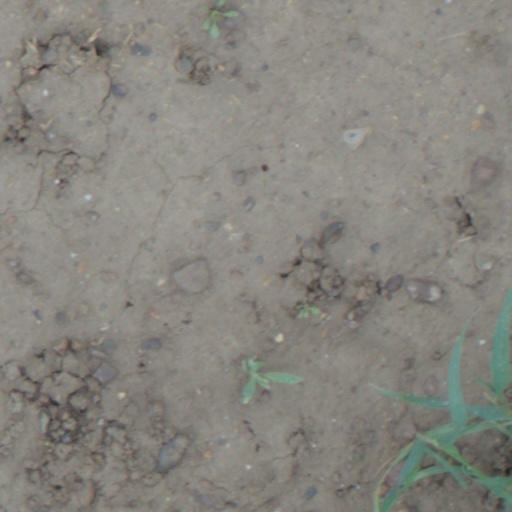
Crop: wheat